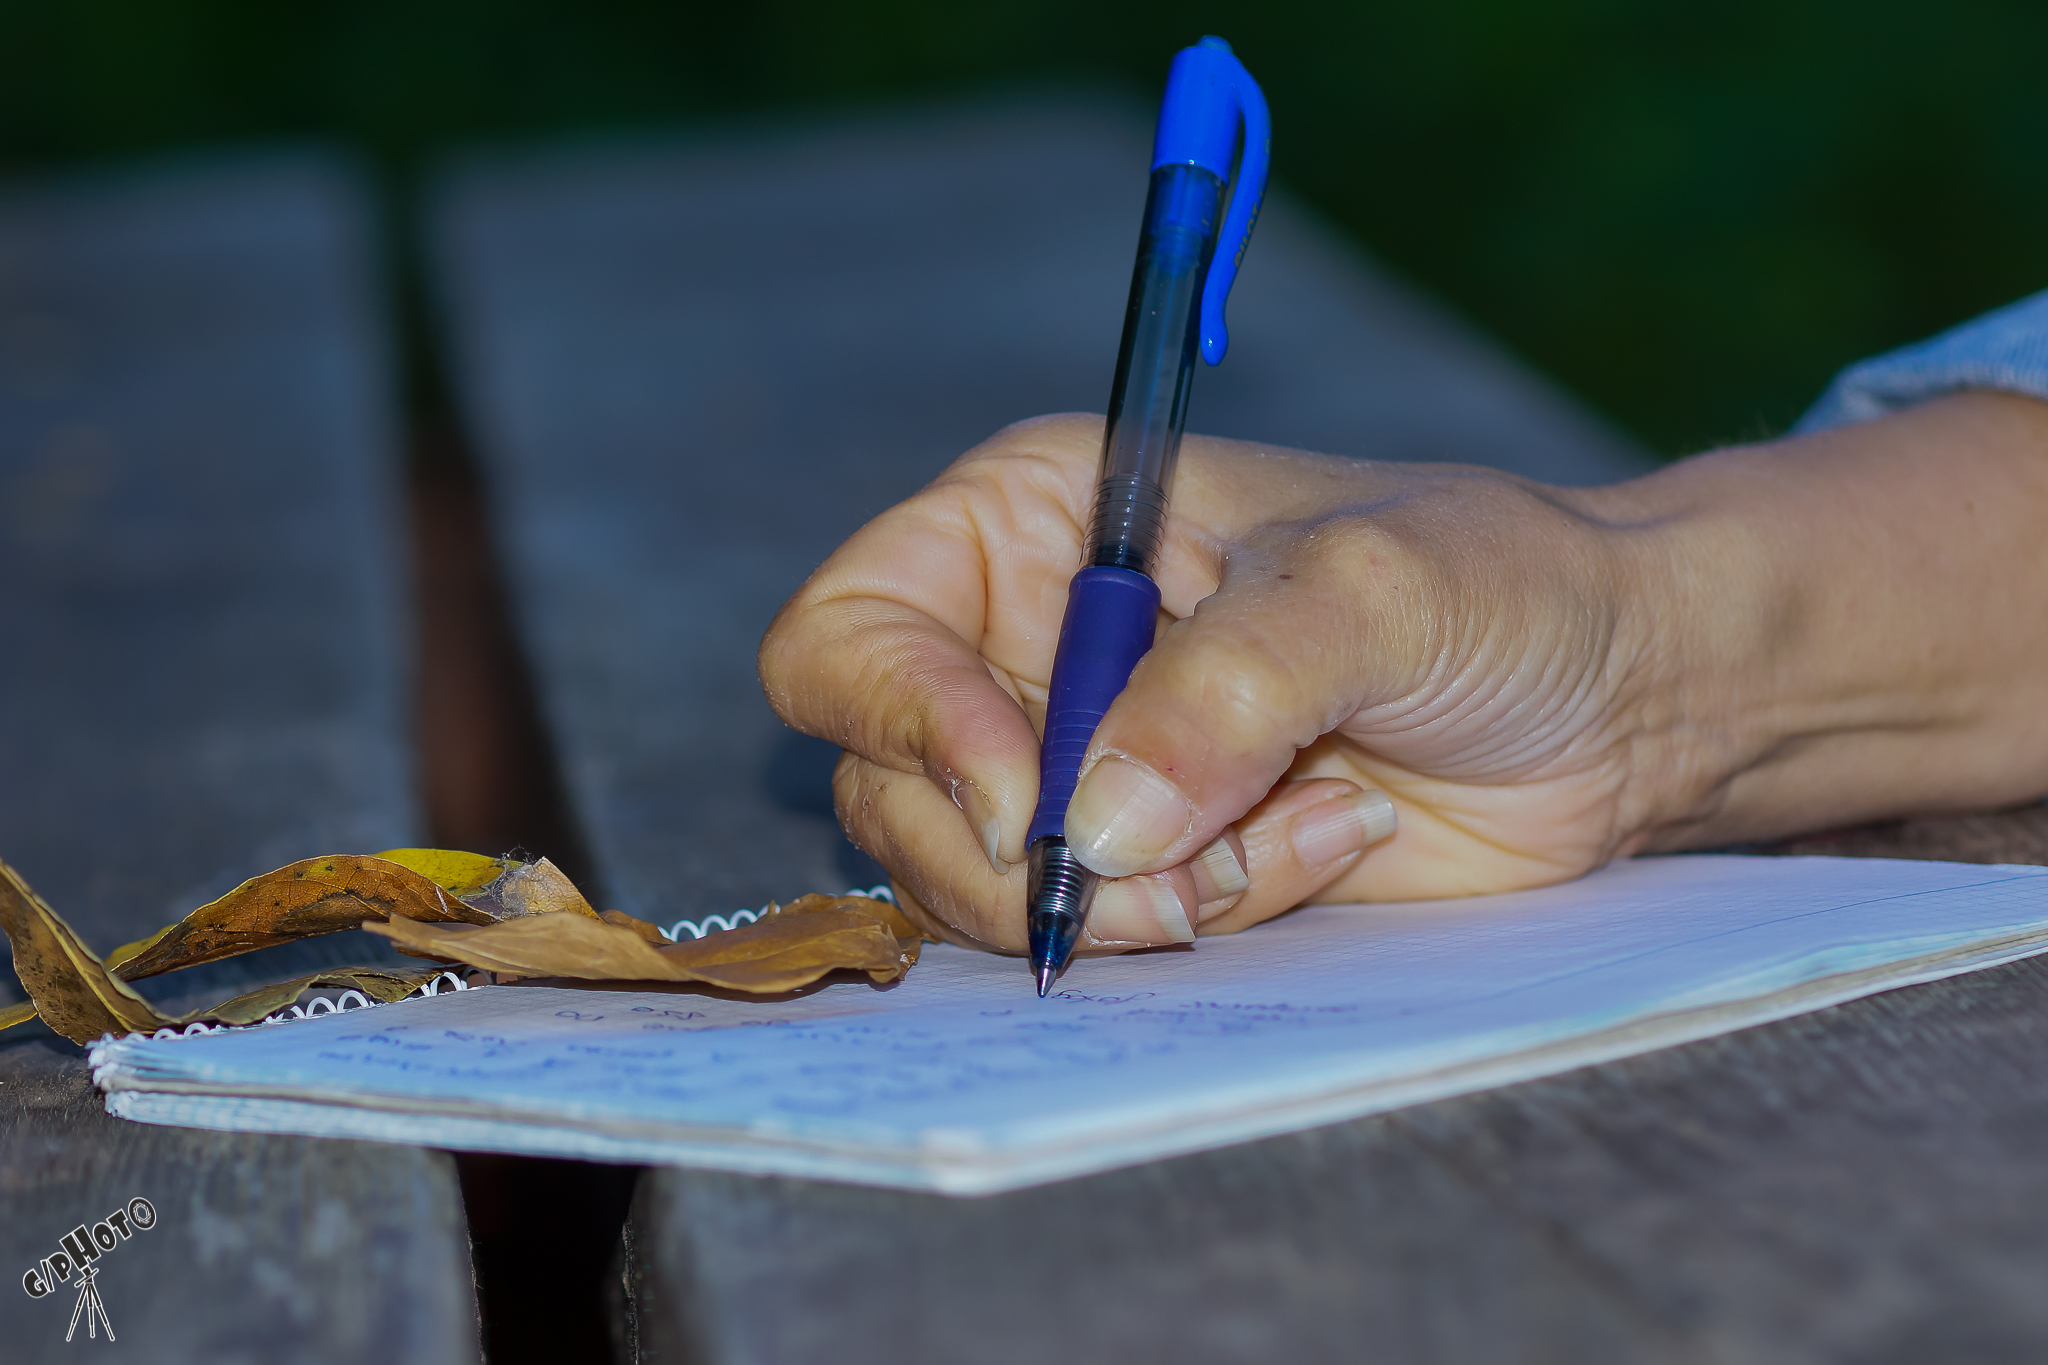
writing, hand, people, finger, blue, close up, gente, a77, ggl1, gaby1, xovesphoto, varios, some, sonya77, minolta100mm, gphoto, fot grafo, fotografiado